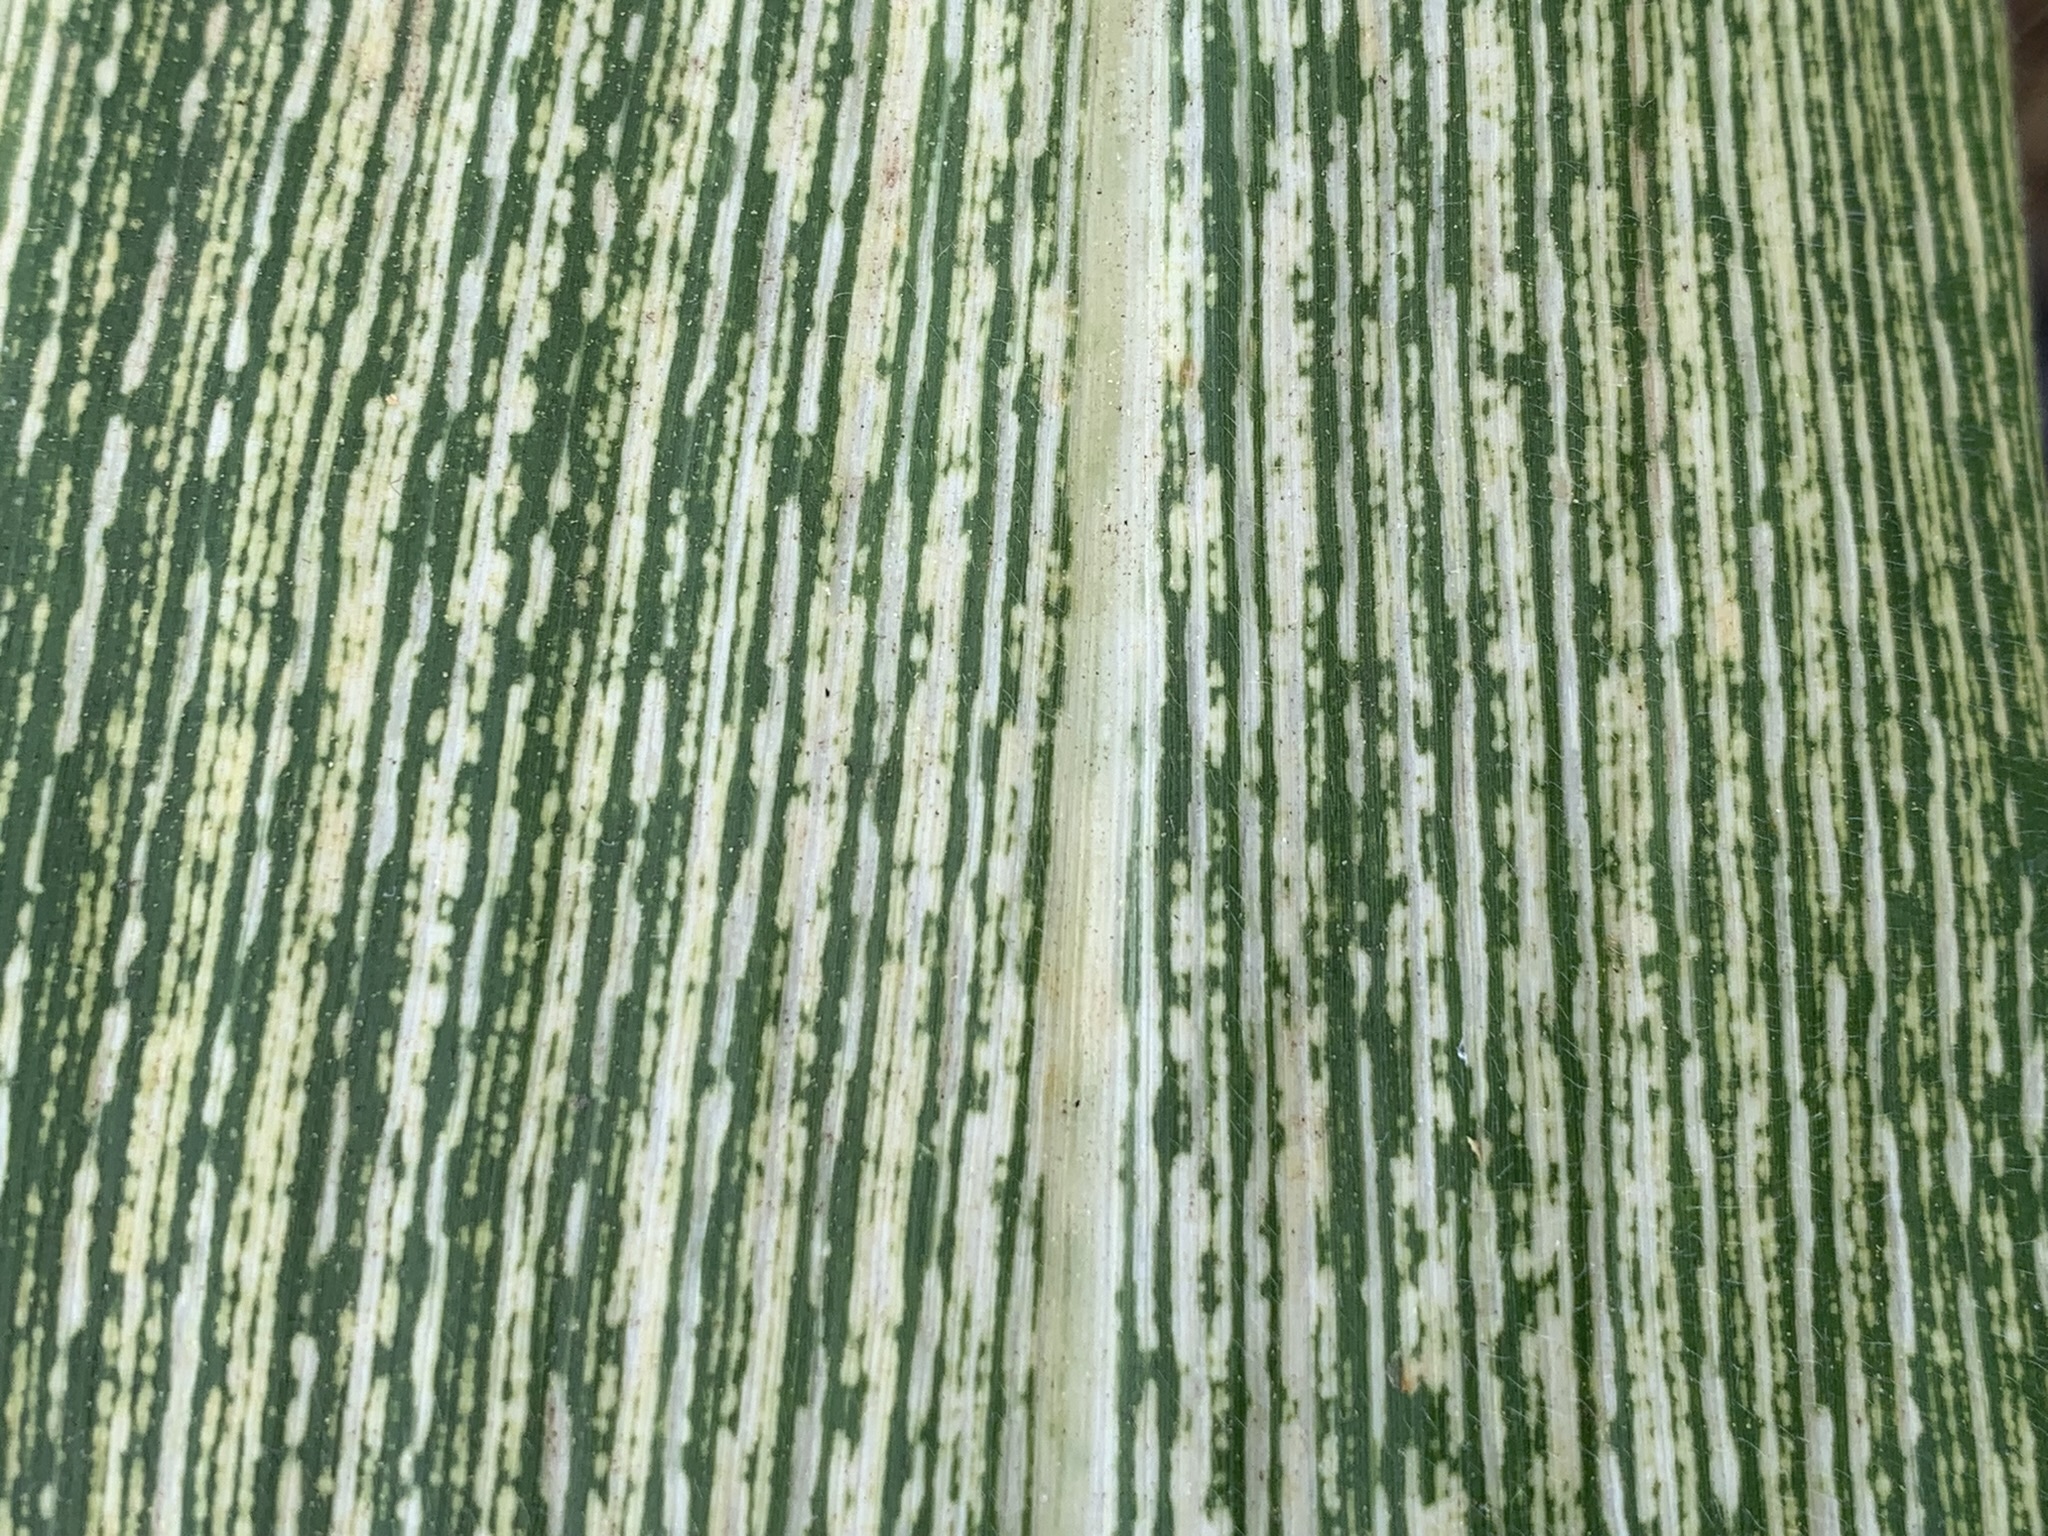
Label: MSV